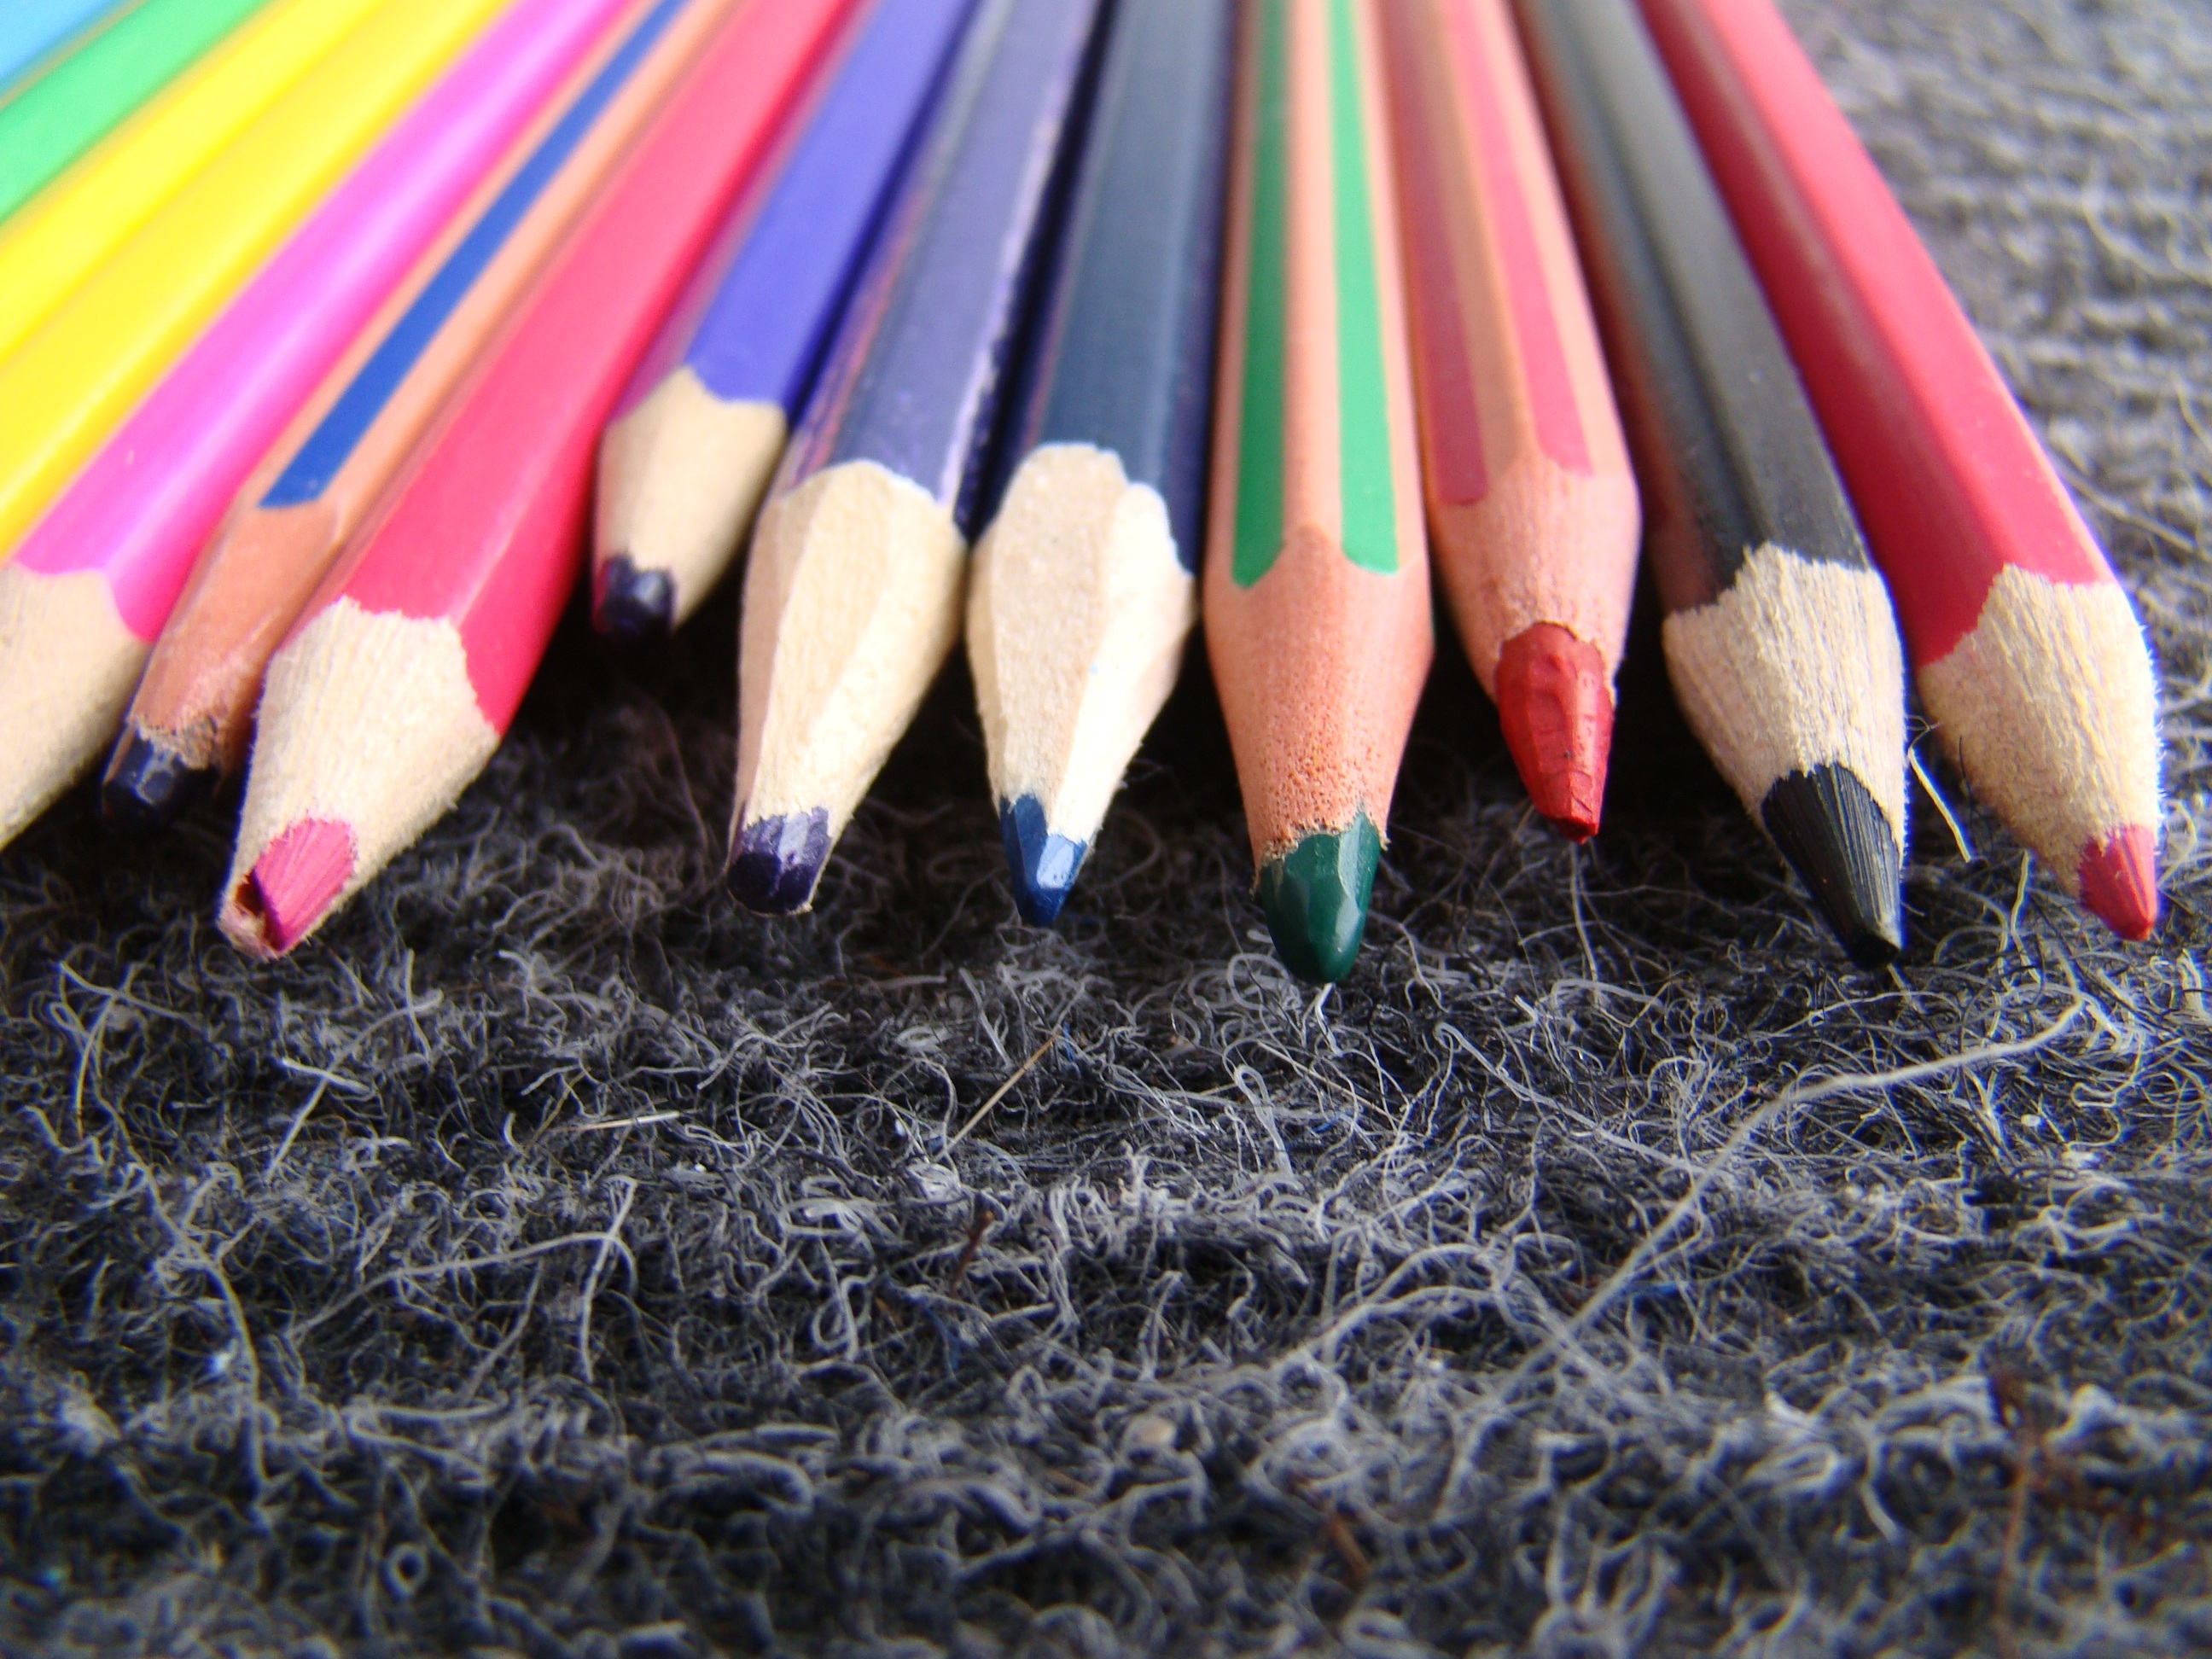
hand, pencil, purple, orange, red, color, macro, blue, yellow, pencils, draw, colored, coulored